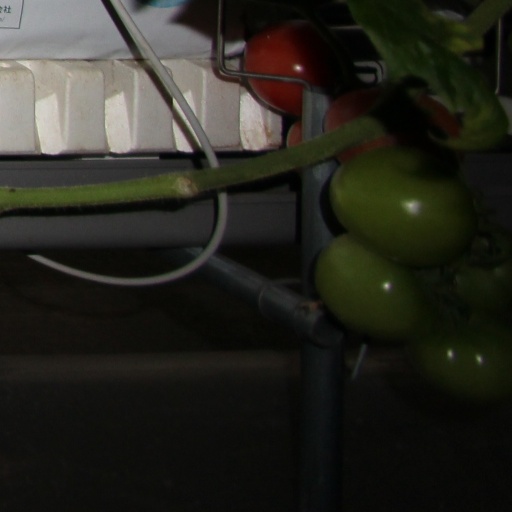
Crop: tomato